Joe Exotic

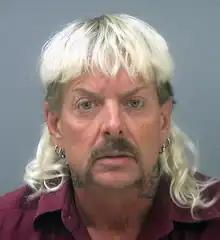
Mugshot, 2011

Joseph Allen Maldonado ("né" Schreibvogel; born March 5, 1963), known professionally as Joe Exotic and nicknamed "The Tiger King", is an American media personality and businessman who operated the Greater Wynnewood Exotic Animal Park (also known as the G.W. Zoo, Tiger King Park and formerly the Garold Wayne Exotic Animal Memorial Park) in Wynnewood, Oklahoma, from 1999 to 2018.